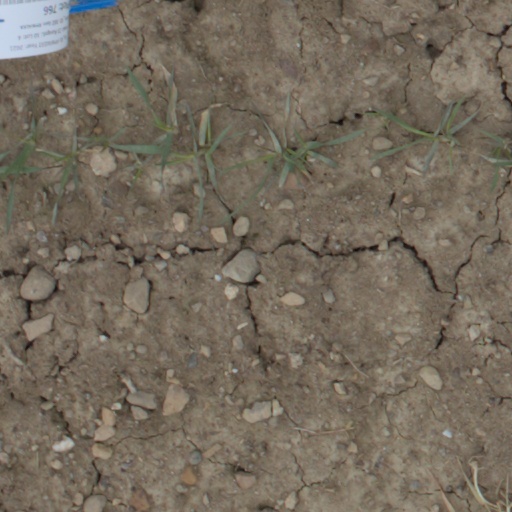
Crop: wheat